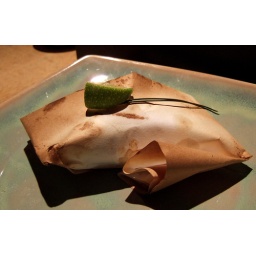
Sable fish stuffed with Geoduck, mangos and other goodies, steamed in paper